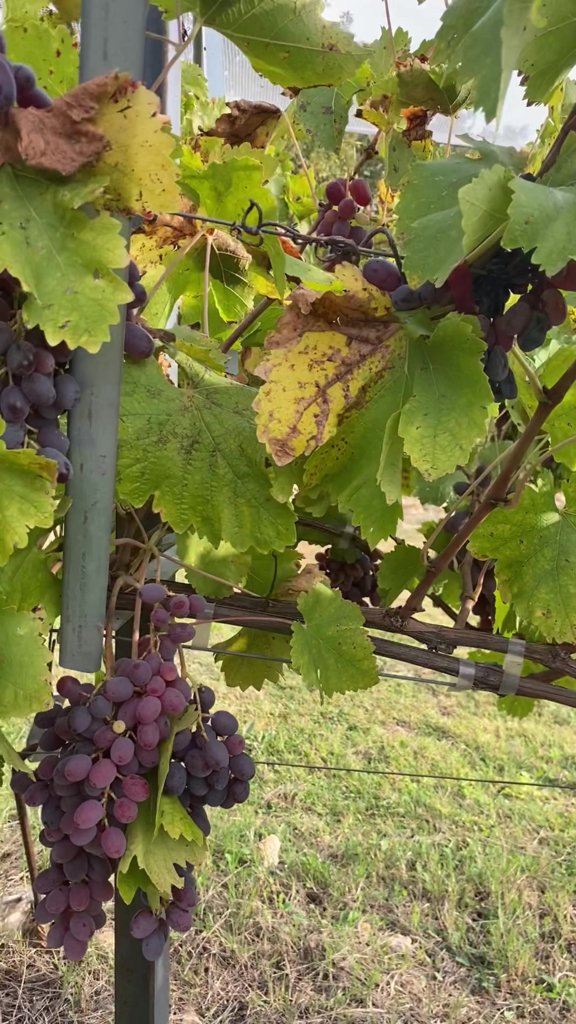
Berries visible: 130
Grape clusters: 7